Aldine Independent School District

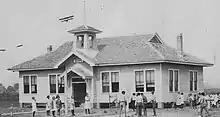
Aldine School House in 1921

In 1876, after a series of new education laws, Harris County authorized the creation of several school communities. Harris County School Community No. 1, the Westfield School Community, was established by W. L. Higgs, H. Illonefield and James McLeod on September 30, 1876. Harris County School Community No. 13, the Durdin School Community, was established by G. L. Durdin, Pleasant Smith Humble, and H. Smith on December 22, 1876. On November 18, 1881, the trustees of Westfield Community No. 1 (H. Tautenhahn, Redding Jackson and S. Yarborough) were authorized to sell off the old school house and one acre of land to pay for the construction of a new school house. In 1883, 38 students were being educated in the Westfield community, and 20 students in the Higgs community.